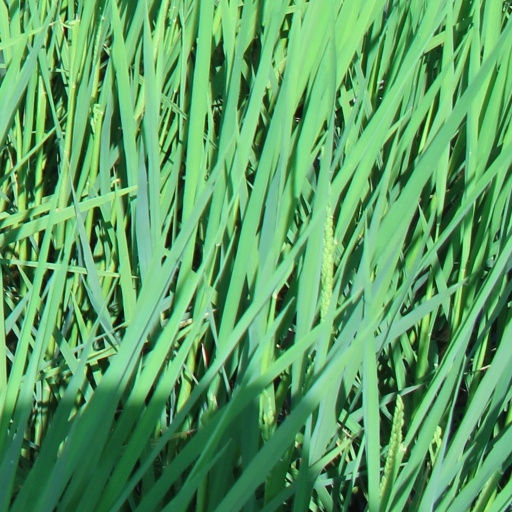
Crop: rice